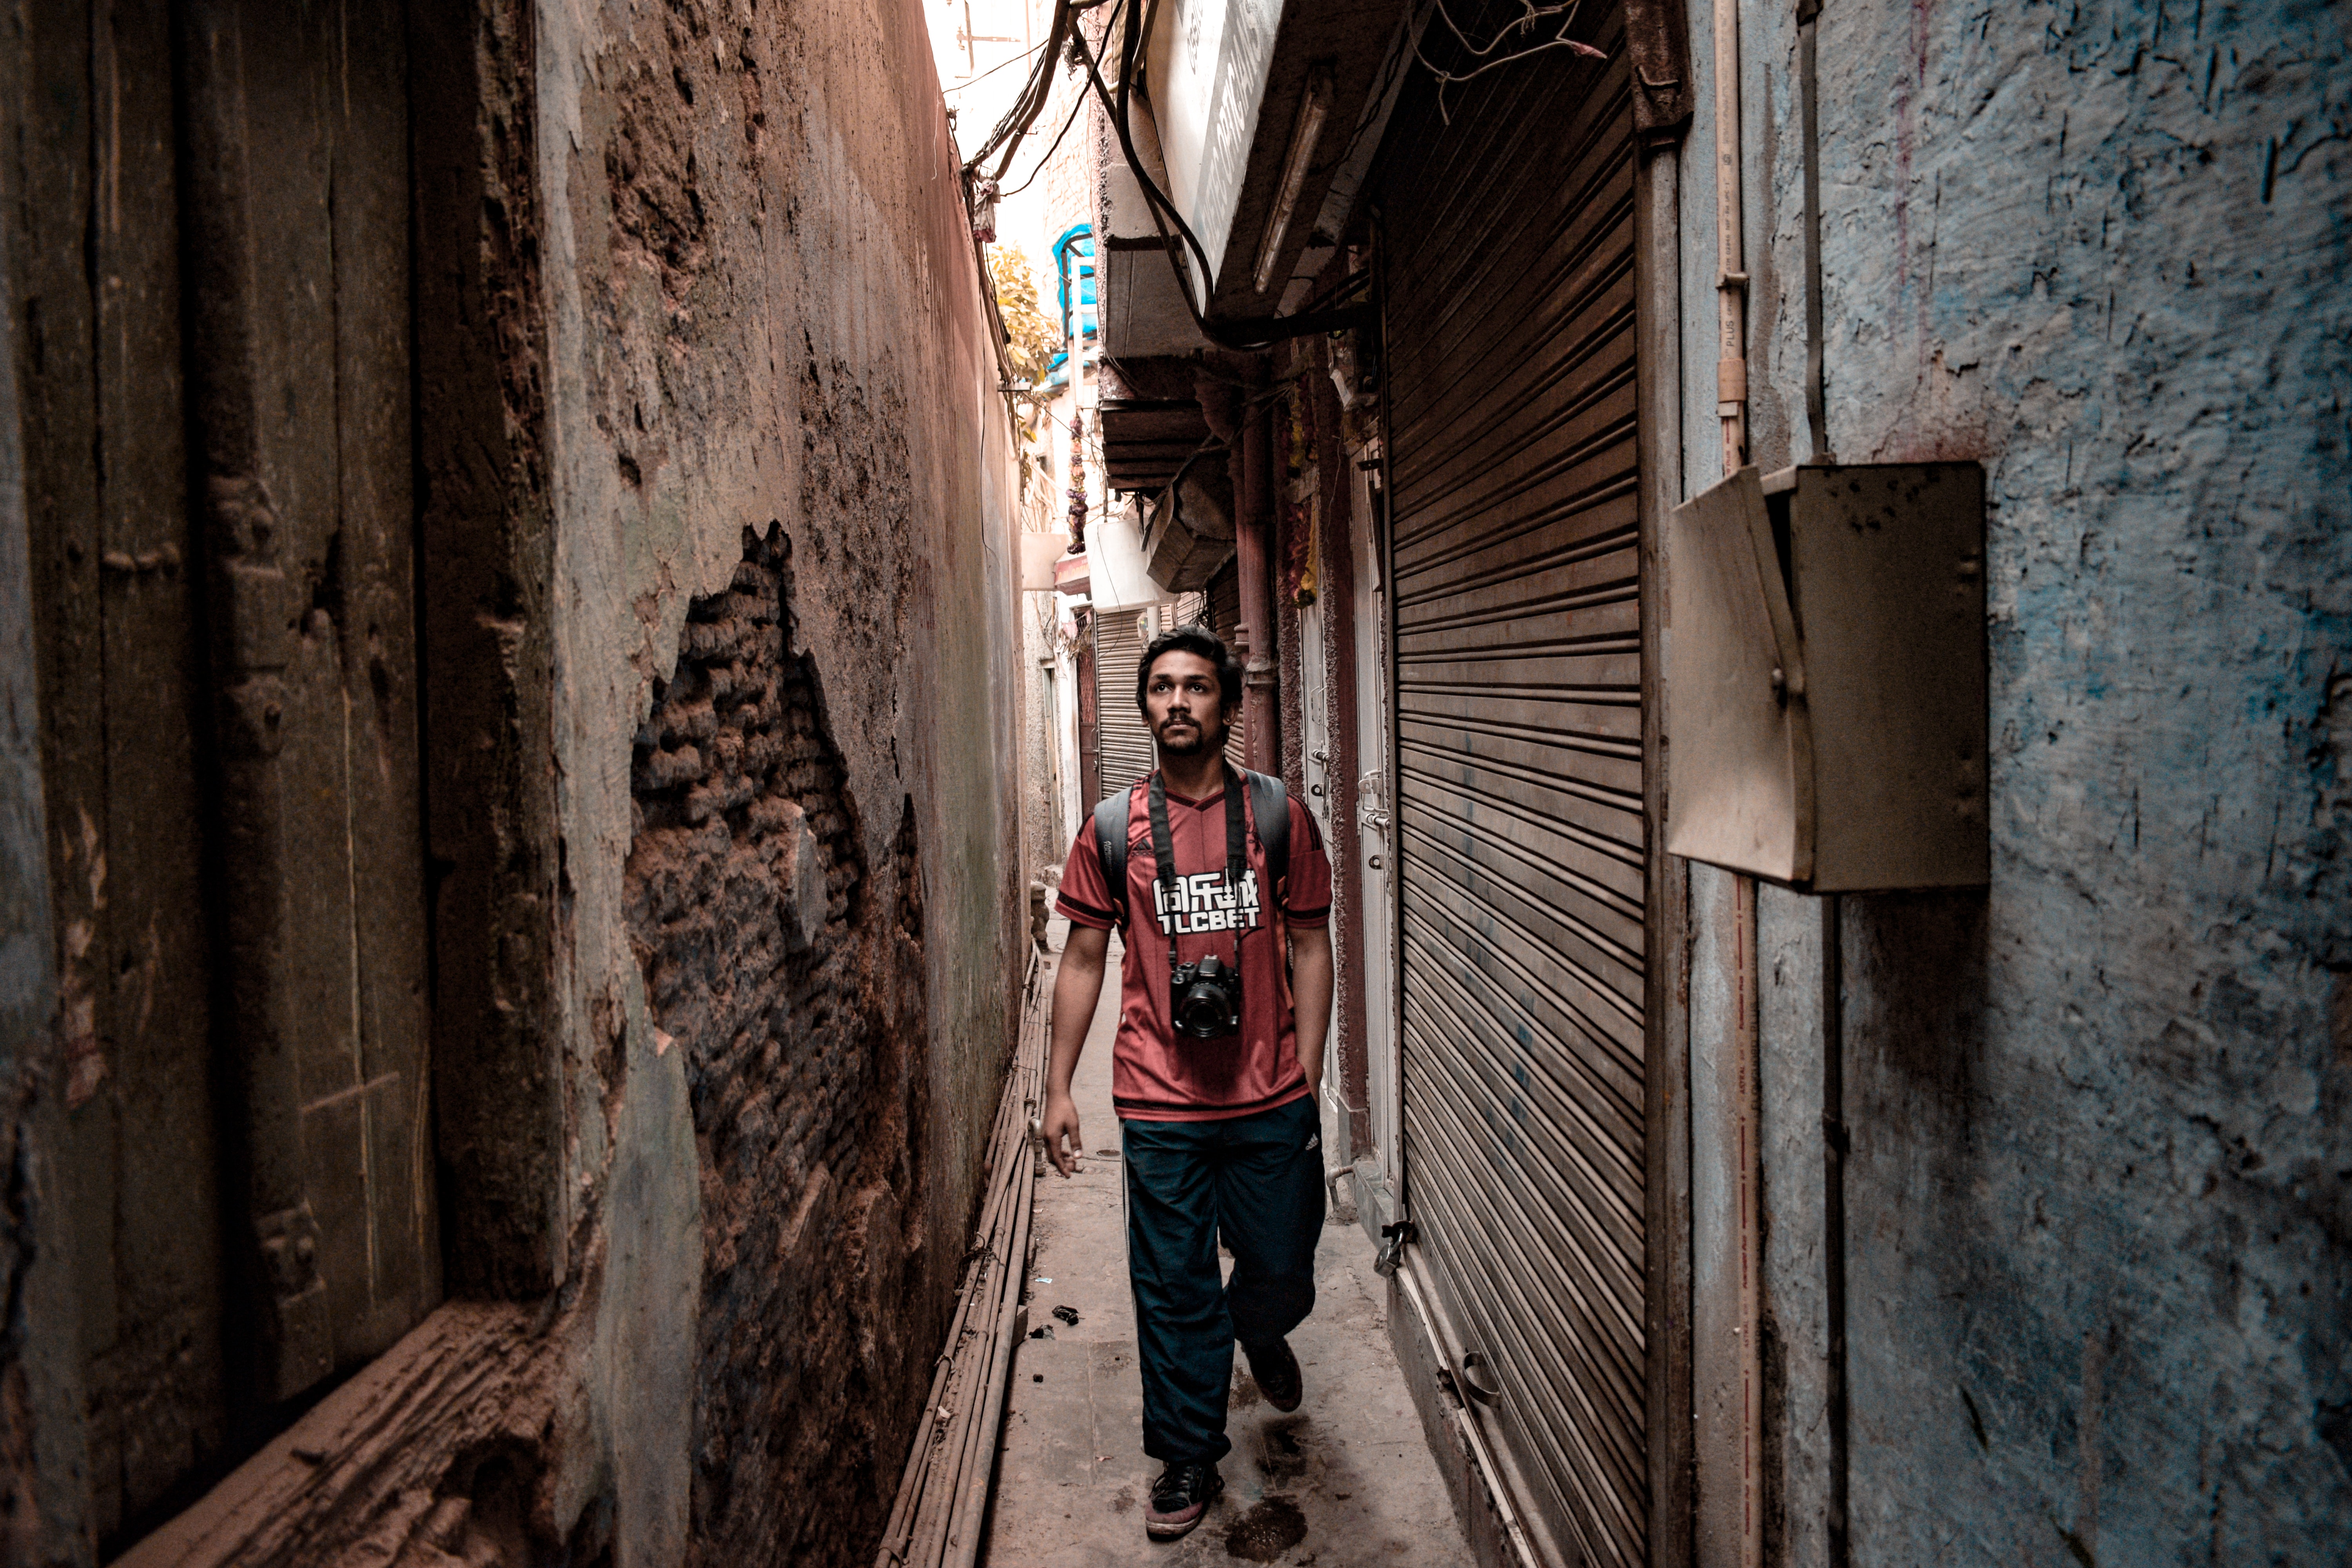
alley, street, infrastructure, urban area, road, photography, wood